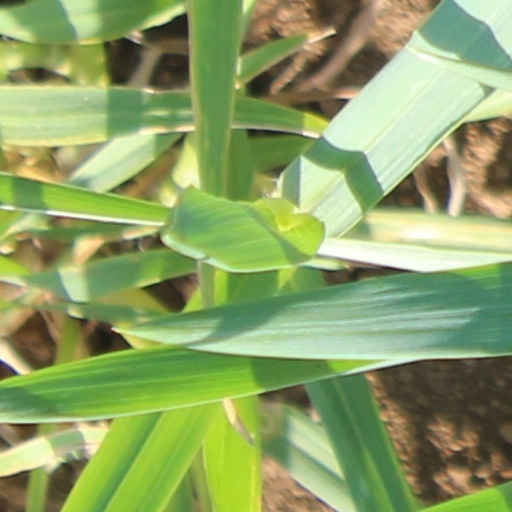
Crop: wheat